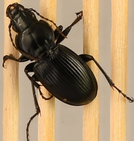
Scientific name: Cyclotrachelus torvus
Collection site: Northern Great Plains Research Laboratory NEON (NOGP), plot NOGP_007